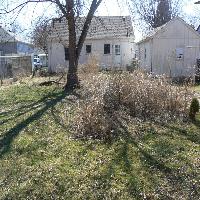
Weather: cloudy or overcast